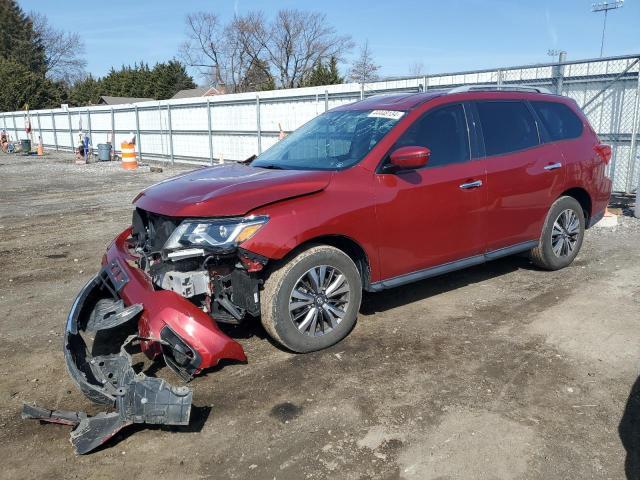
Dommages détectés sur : plaque d'immatriculation avant, pare-choc avant, feu avant droit, feu avant gauche, capot, pare-brise avant, aile avant gauche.
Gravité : majeur